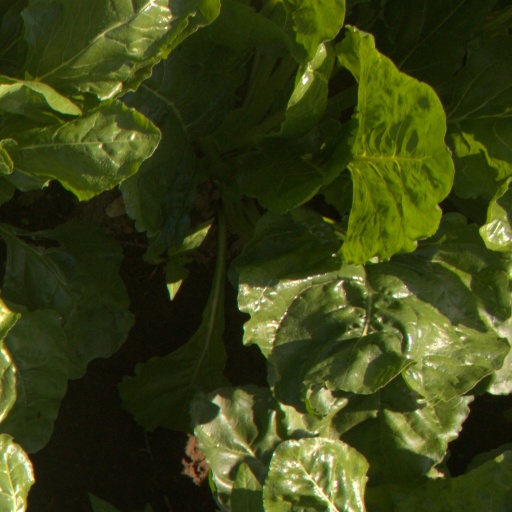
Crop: sugar beet